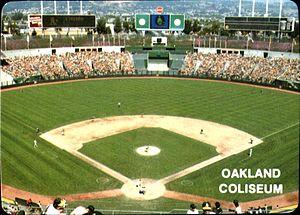
Le RingCentral Coliseum est un stade omnisports adjacent à la Oracle Arena, se trouvant dans la ville de Oakland en Californie. Il est principalement utilisé pour les rencontres de baseball, de football américain et parfois de football.
Le match des Étoiles de la Ligue majeure de baseball 1987 est la 58ᵉ édition de cette partie annuelle qui oppose les meilleurs joueurs de la Ligue nationale et de la Ligue américaine, les deux composantes du baseball majeur.